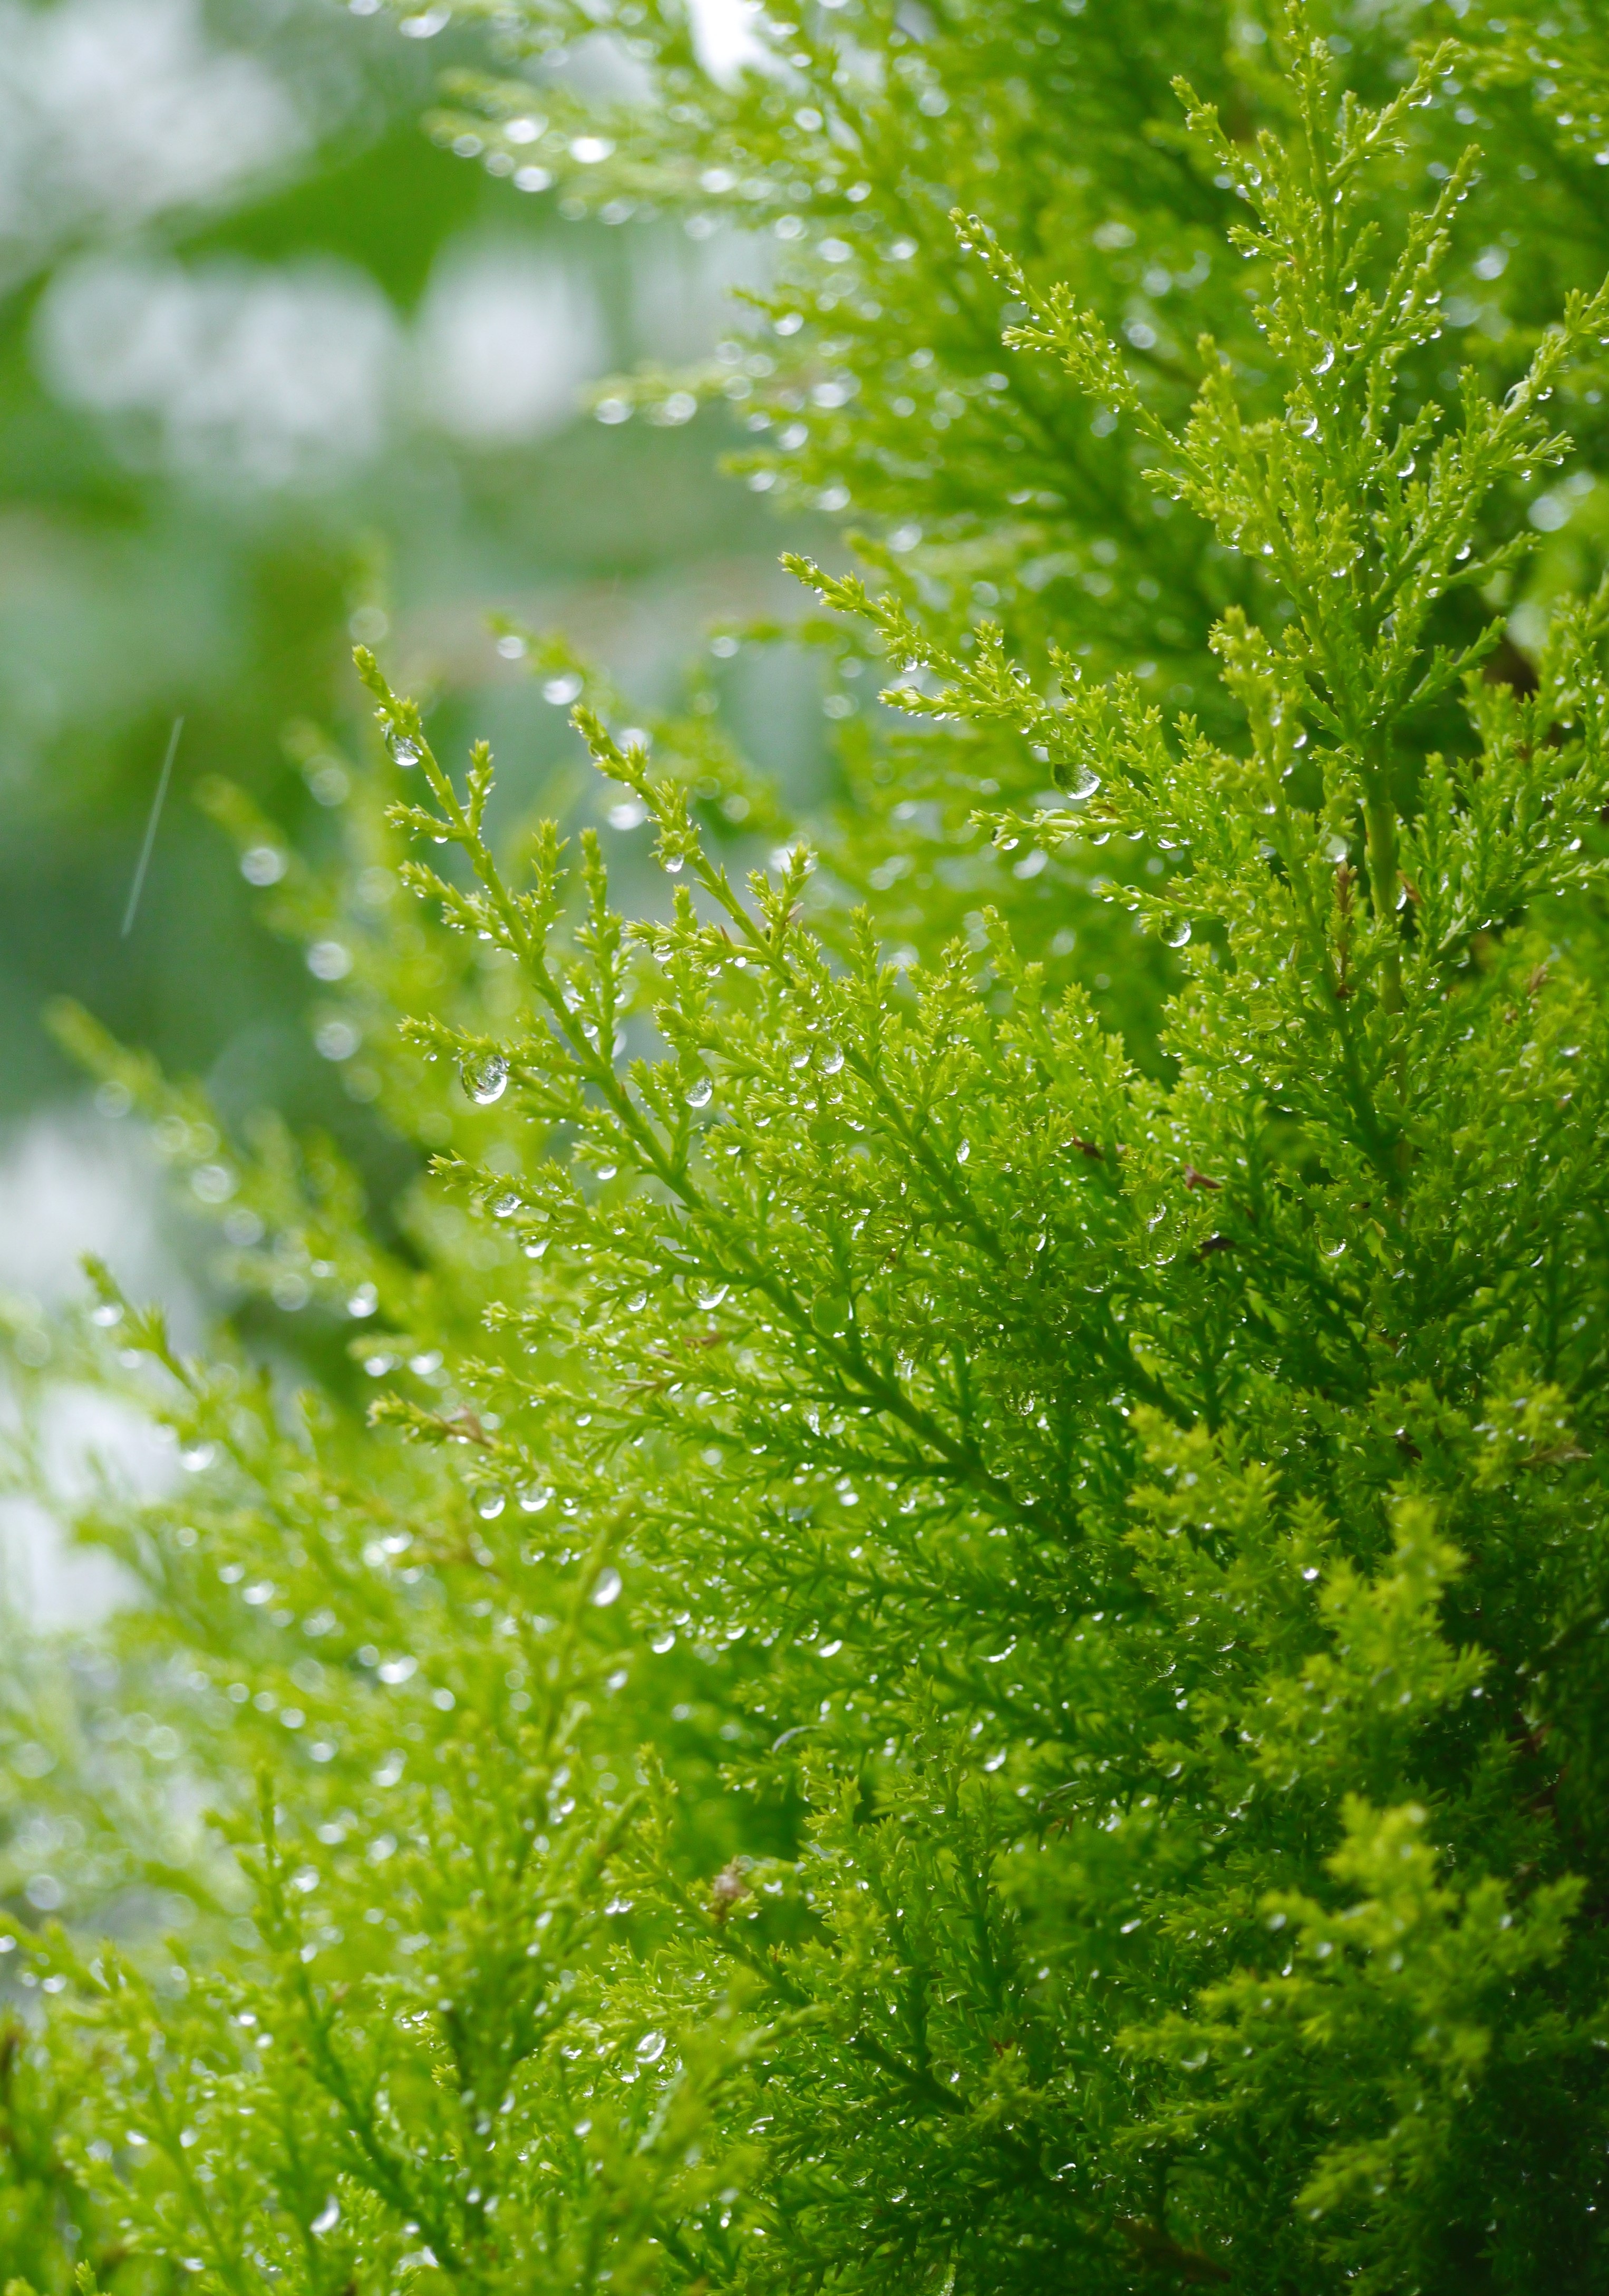
tree, branch, plant, wood, meadow, rain, leaf, flower, moss, green, herb, garden, japan, fern, drop of water, yokosuka, arboretum, flowering plant, young and vivacious, otsu, grass family, woody plant, land plant, ferns and horsetails, non vascular land plant